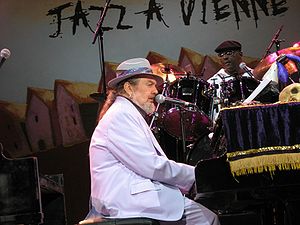
Navne i Rock and Roll Hall of Fame / Udøvende kunstnere
Navne i Rock and Roll Hall of Fame er en oversigt over de navne, der er optaget i Rock and Roll Hall of Fame i USA. Listen er ikke komplet, se den på Rock and Roll Hall of Fames liste over de optagne navne.